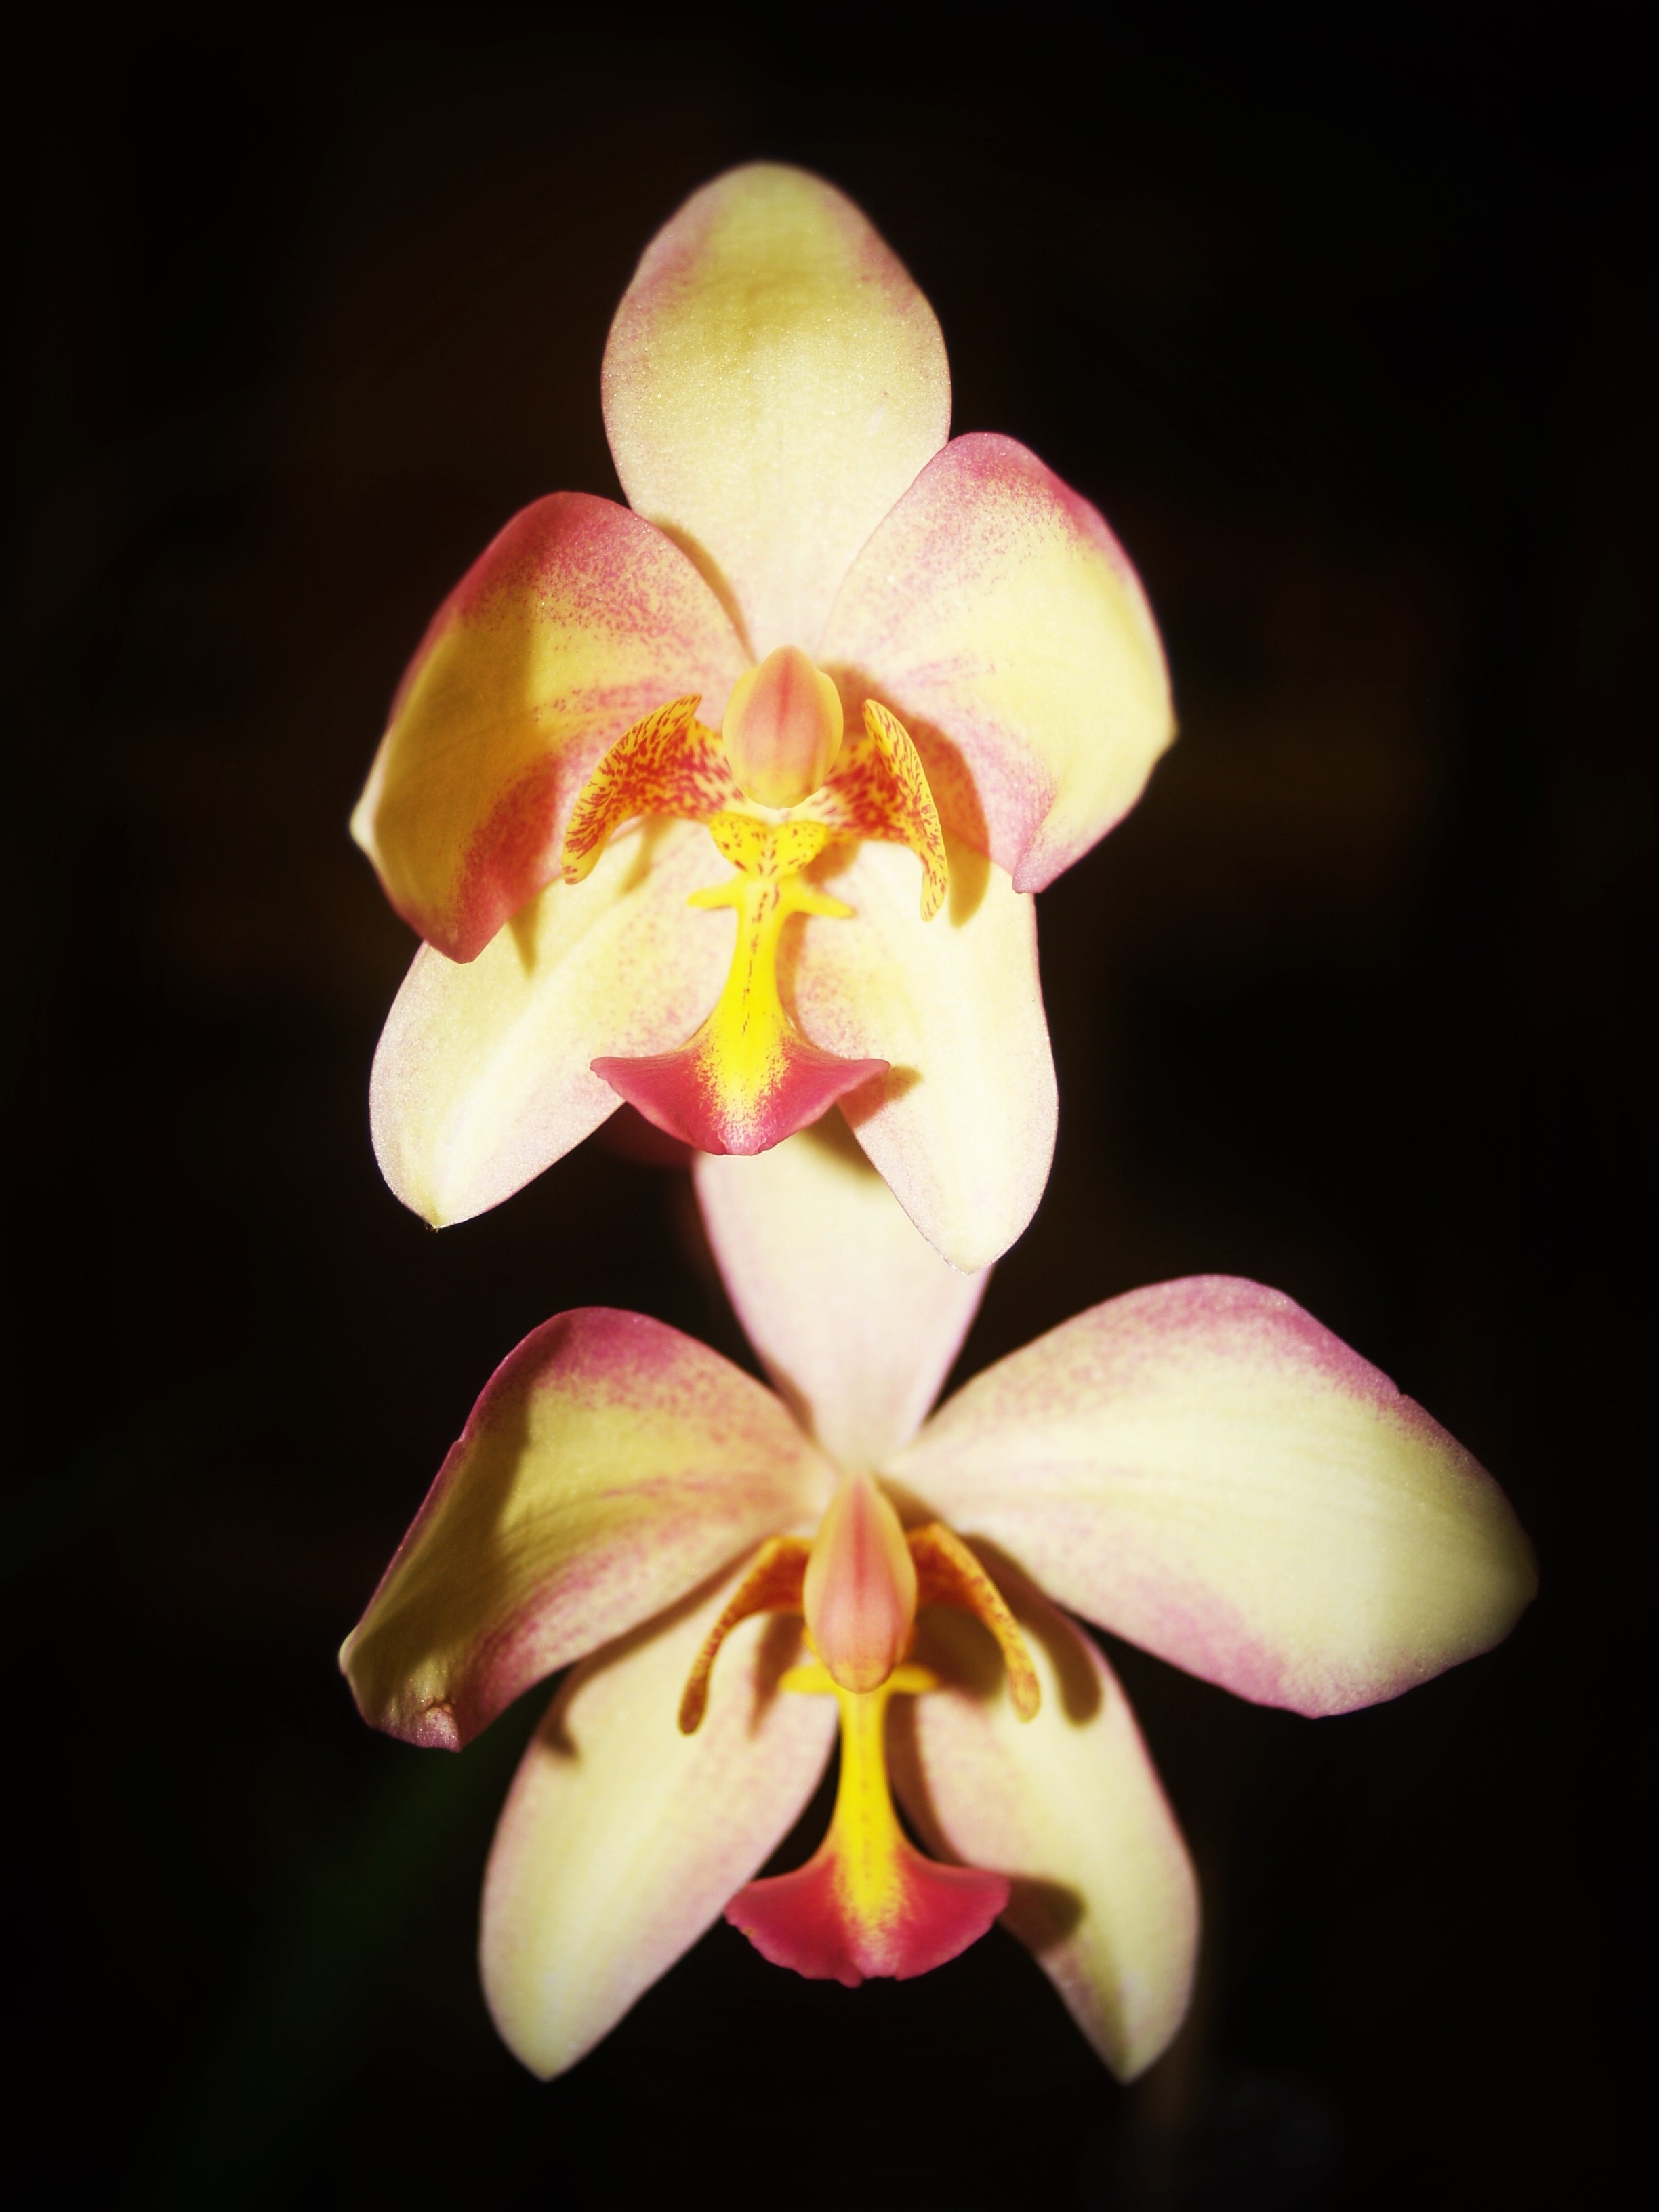
nature, blossom, growth, plant, white, flower, petal, bloom, isolated, green, red, collection, tropical, natural, fresh, botany, set, colorful, yellow, pink, flora, orchid, close up, bright, collage, beauty, montage, vibrant, selection, macro photography, variation, flowering plant, cattleya, dendrobium, land plant, moth orchid, christmas orchid, cattleya labiata, phalaenopsis equestris, laelia